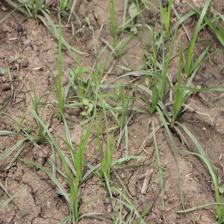
Label: Grass